Tamil mythology

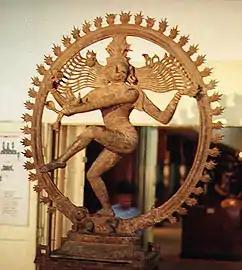
Shiva the Nataraja performing the tandavam

She grew up to be a Shiva-Shakti personification. After the death of the king, she ruled the kingdom with skillful administration.